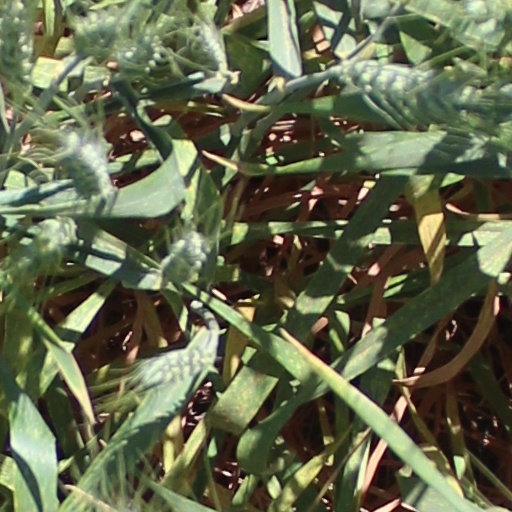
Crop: wheat